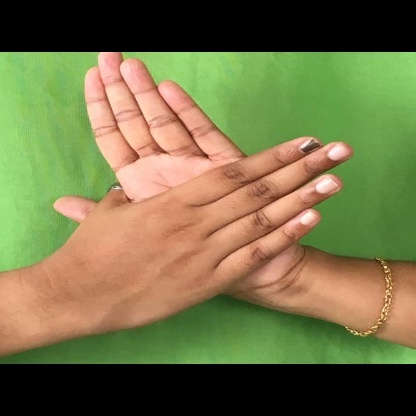
Mudra: Chakra